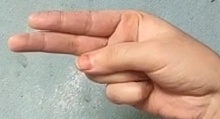
ASL sign: H